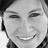
Emotion: happy